Rock-A-Beatin' Boogie

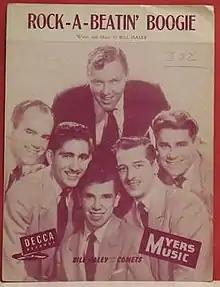
1955 sheet music cover, Myers Music.

Danny Cedrone recorded the first version of the song with his group the Esquire Boys and "nitery singer" Kay Karol. It was released as a 78 single on Rainbow 200, backed with "If It's Love You Want To Borrow" in December, 1952. A second recording of "Rock-A-Beatin' Boogie", released on Guyden 705-A, was recorded without piano accompaniment or Kay Karol. It reached no. 42 on the "Cash Box" pop singles chart on October 30, 1954.